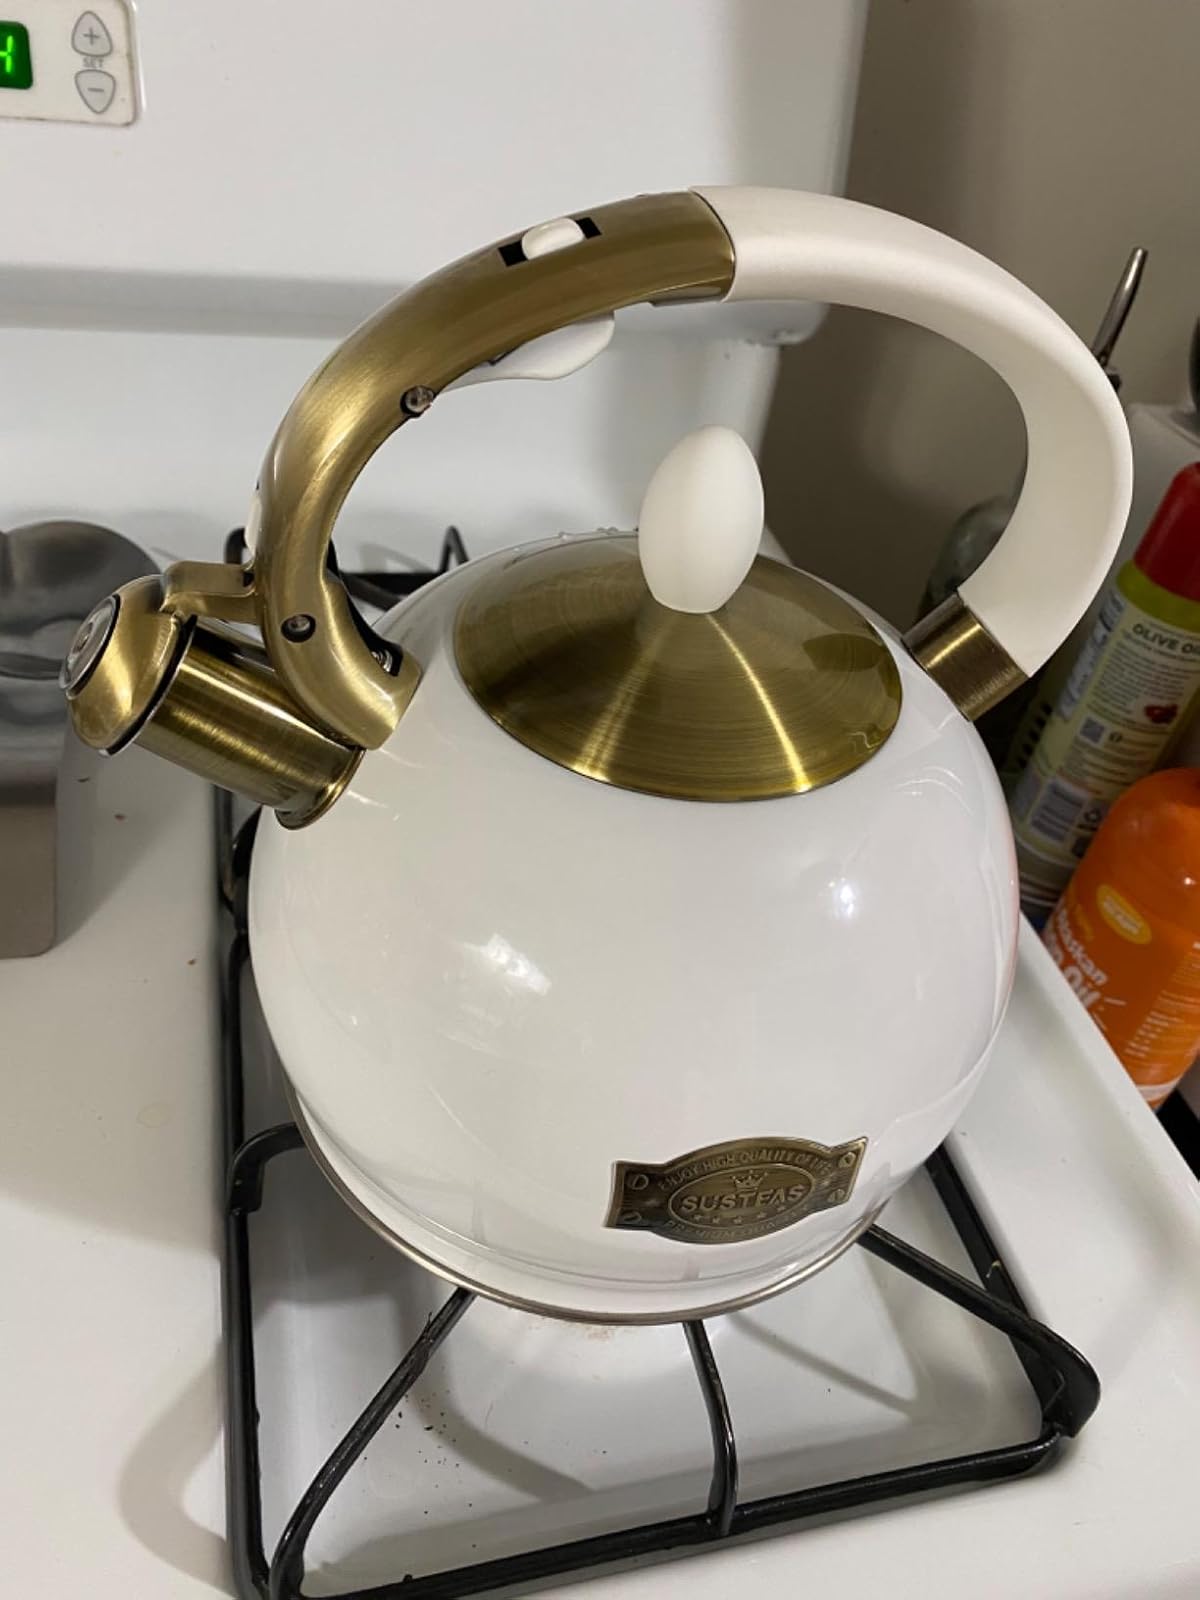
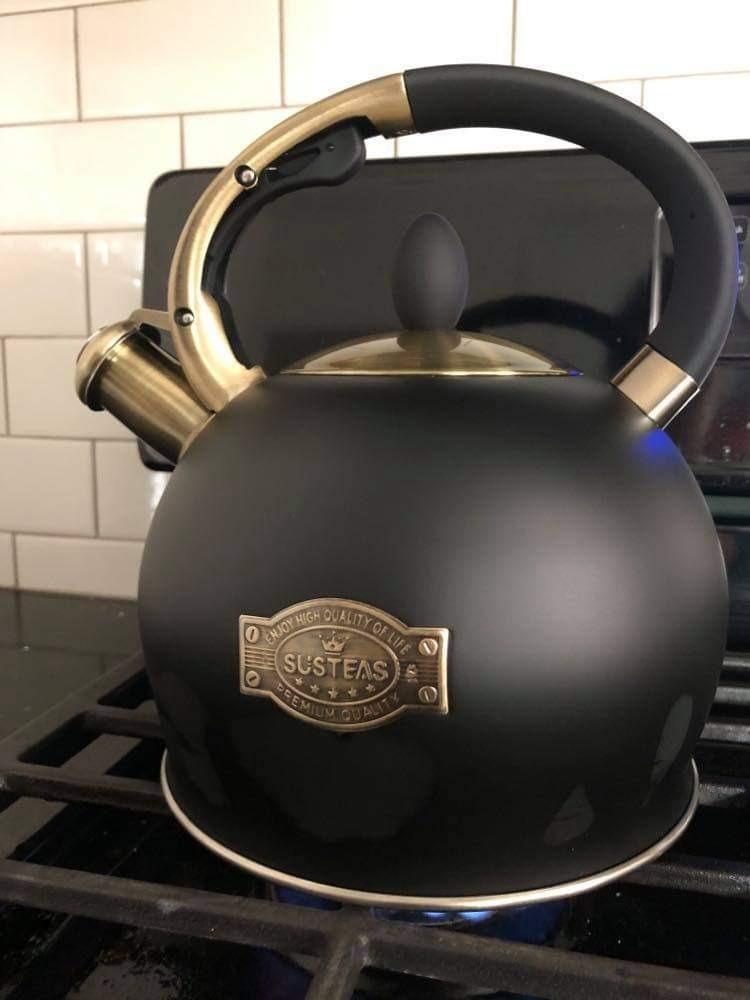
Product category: items_kettle
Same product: no